Gorgo (film)

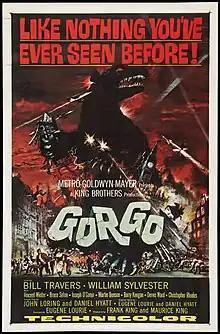
American theatrical release poster

Gorgo is a 1961 British science fiction monster film directed by Eugène Lourié and starring Bill Travers and William Sylvester. When an undersea volcano sends tremors throughout the Atlantic, a prehistoric creature is unleashed from under the sea. The crew of a salvage vessel capture the gigantic amphibious sea creature and take it to London for public exhibition. It results in the creature's much larger mother invading London in search of her offspring, causing catastrophic destruction across the city.